Kinjarapu Yerran Naidu

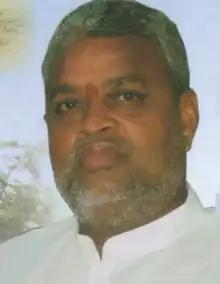

Kinjarapu Yerran Naidu (23 February 1957 – 2 November 2012) was an Indian politician from Andhra Pradesh. He served as the Union Minister in H. D. Deve Gowda and I. K. Gujral Cabinets. Formerly, he was the Legislator of Andhra Pradesh, won four times from the Harishchandrapuram. Further, he contested successfully from Srikakulam Parliament four times.